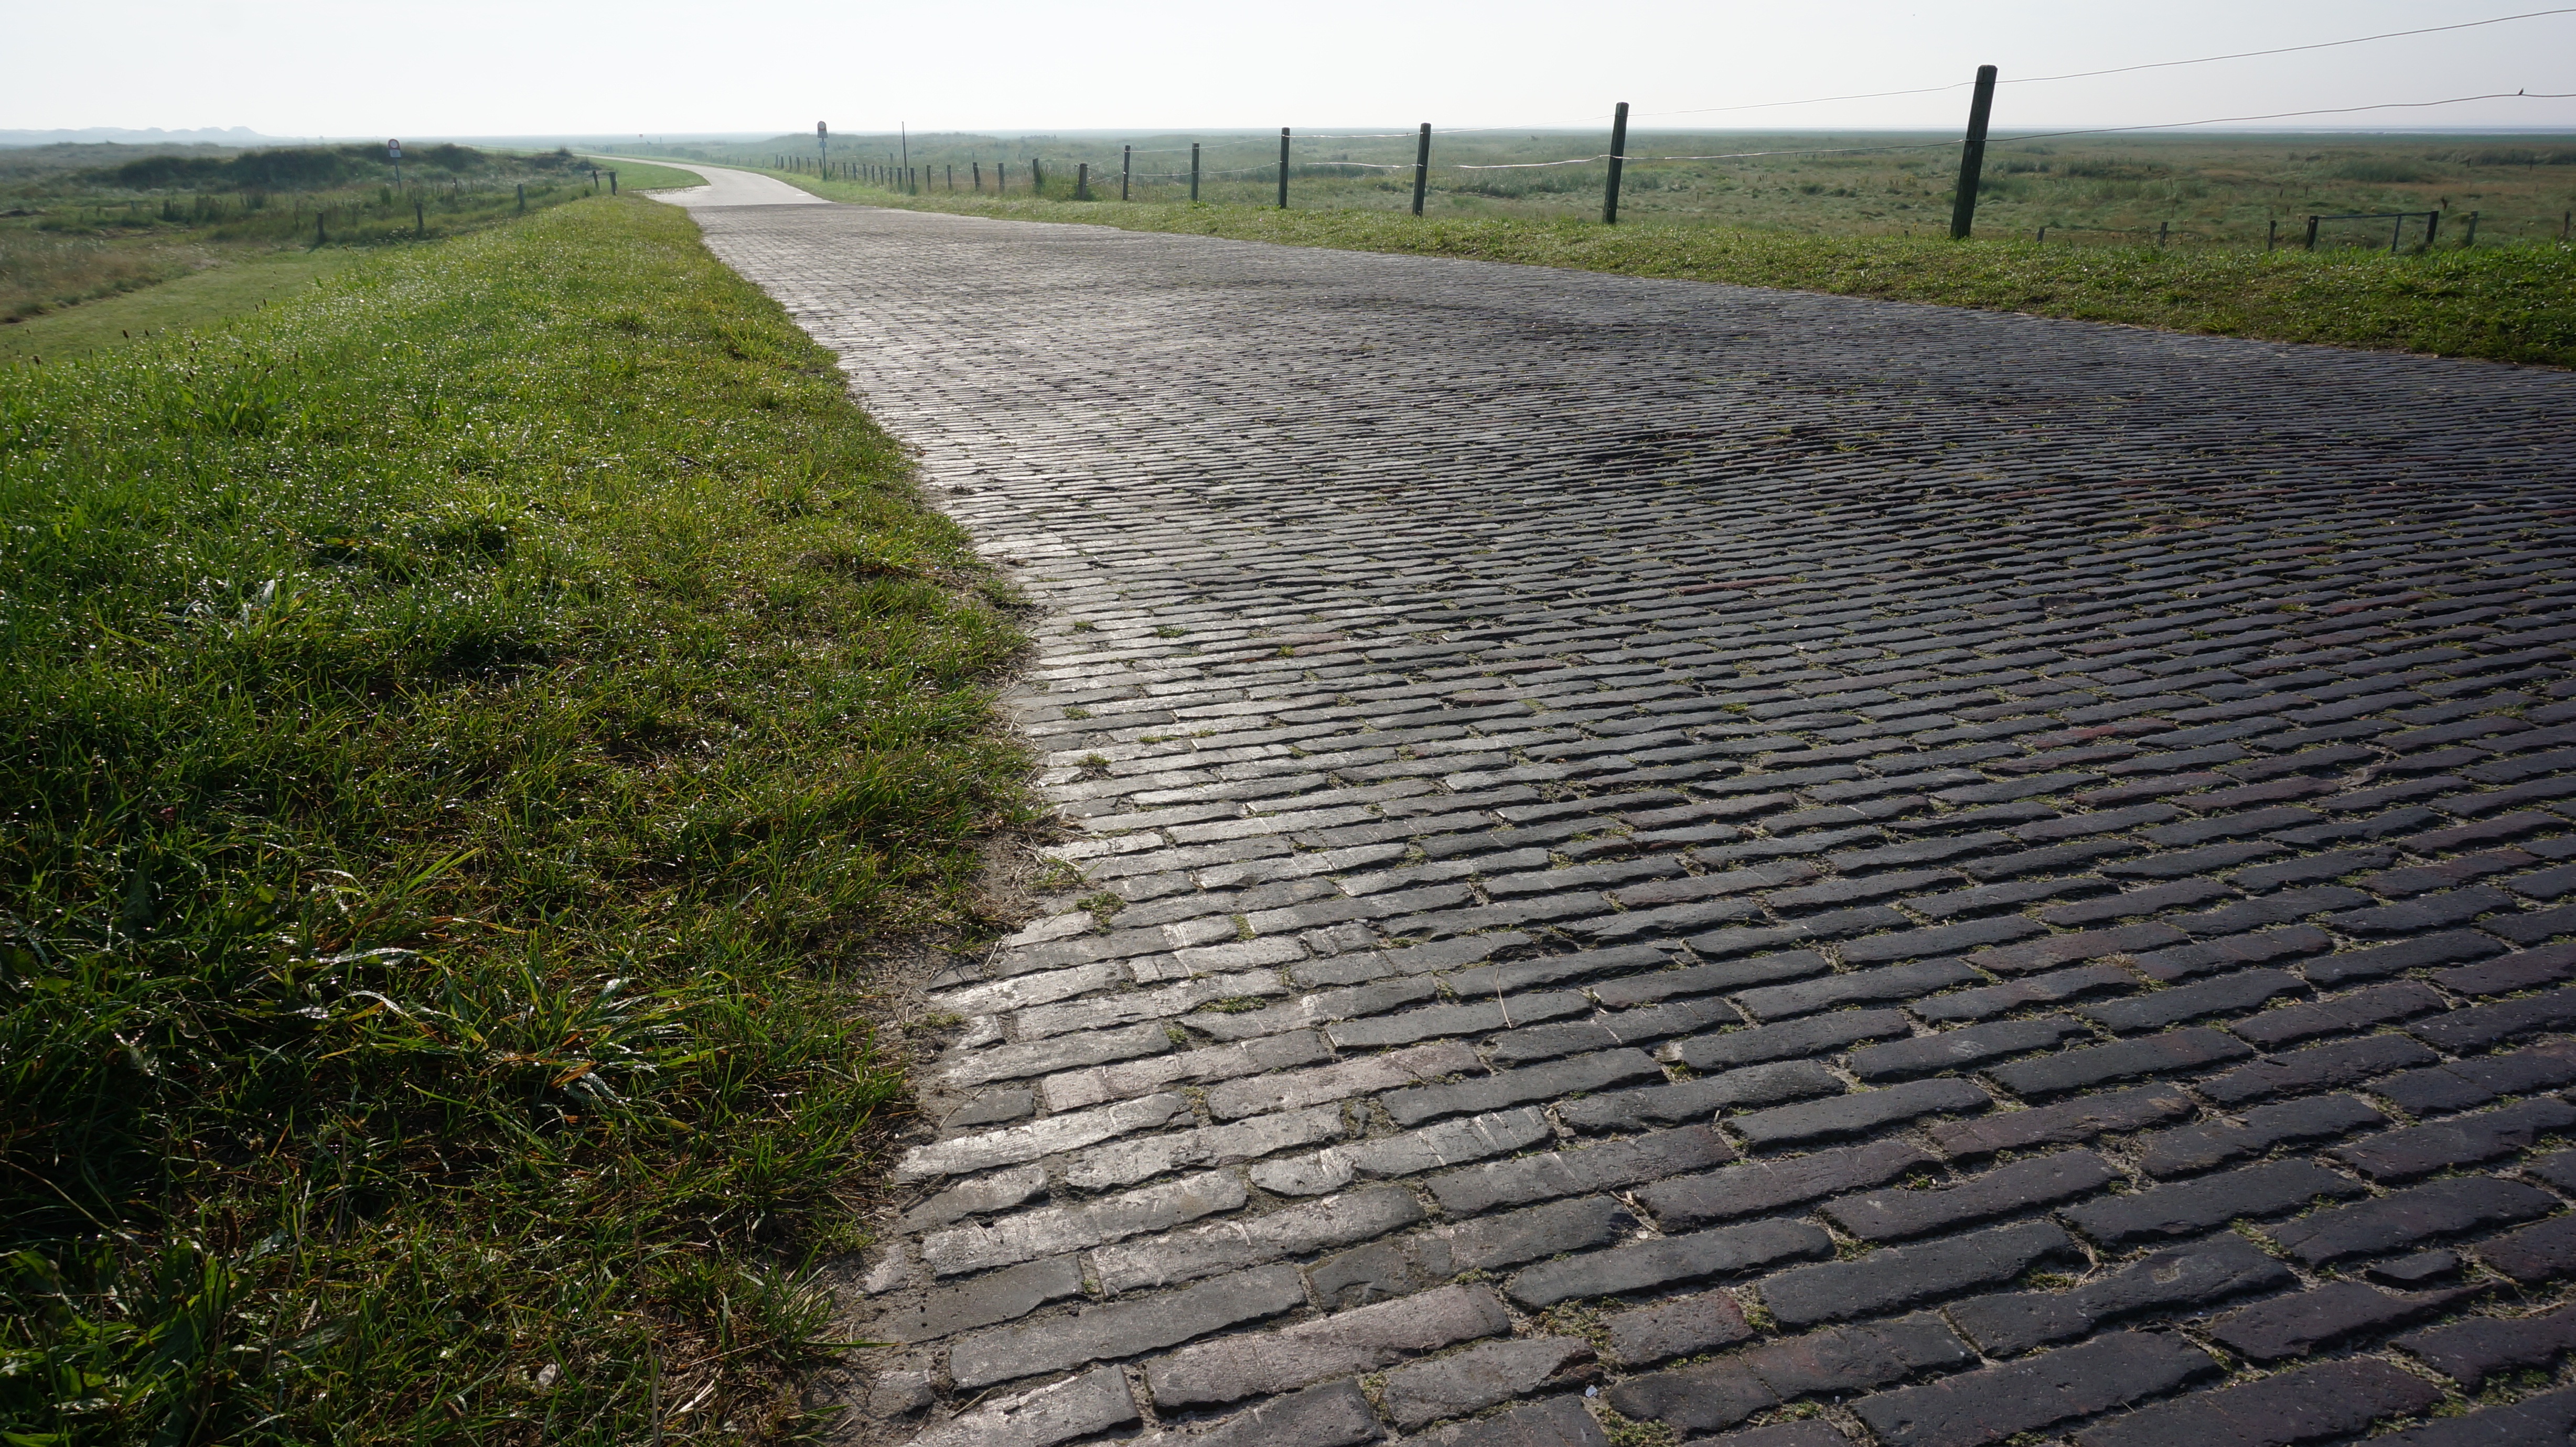
landscape, grass, horizon, road, lawn, sidewalk, roof, cobblestone, wall, asphalt, walkway, soil, freedom, wide, away, cobblestones, flooring, road surface, country wide, outdoor structure